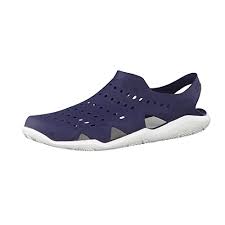
Label: Clog